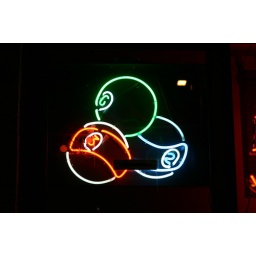
Neon sign in store window